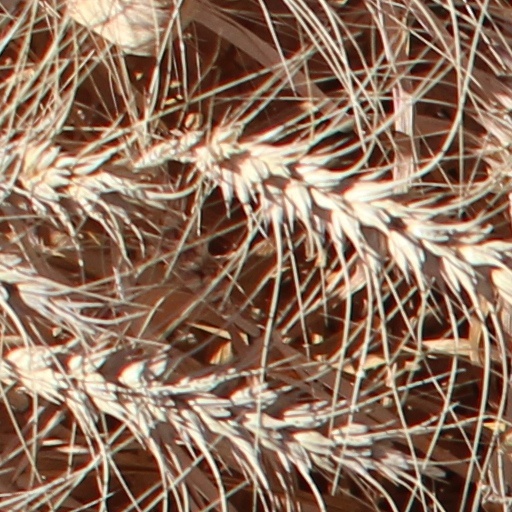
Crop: wheat